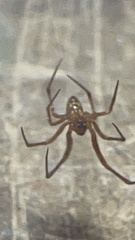
Species: Parasteatoda_tepidariorum